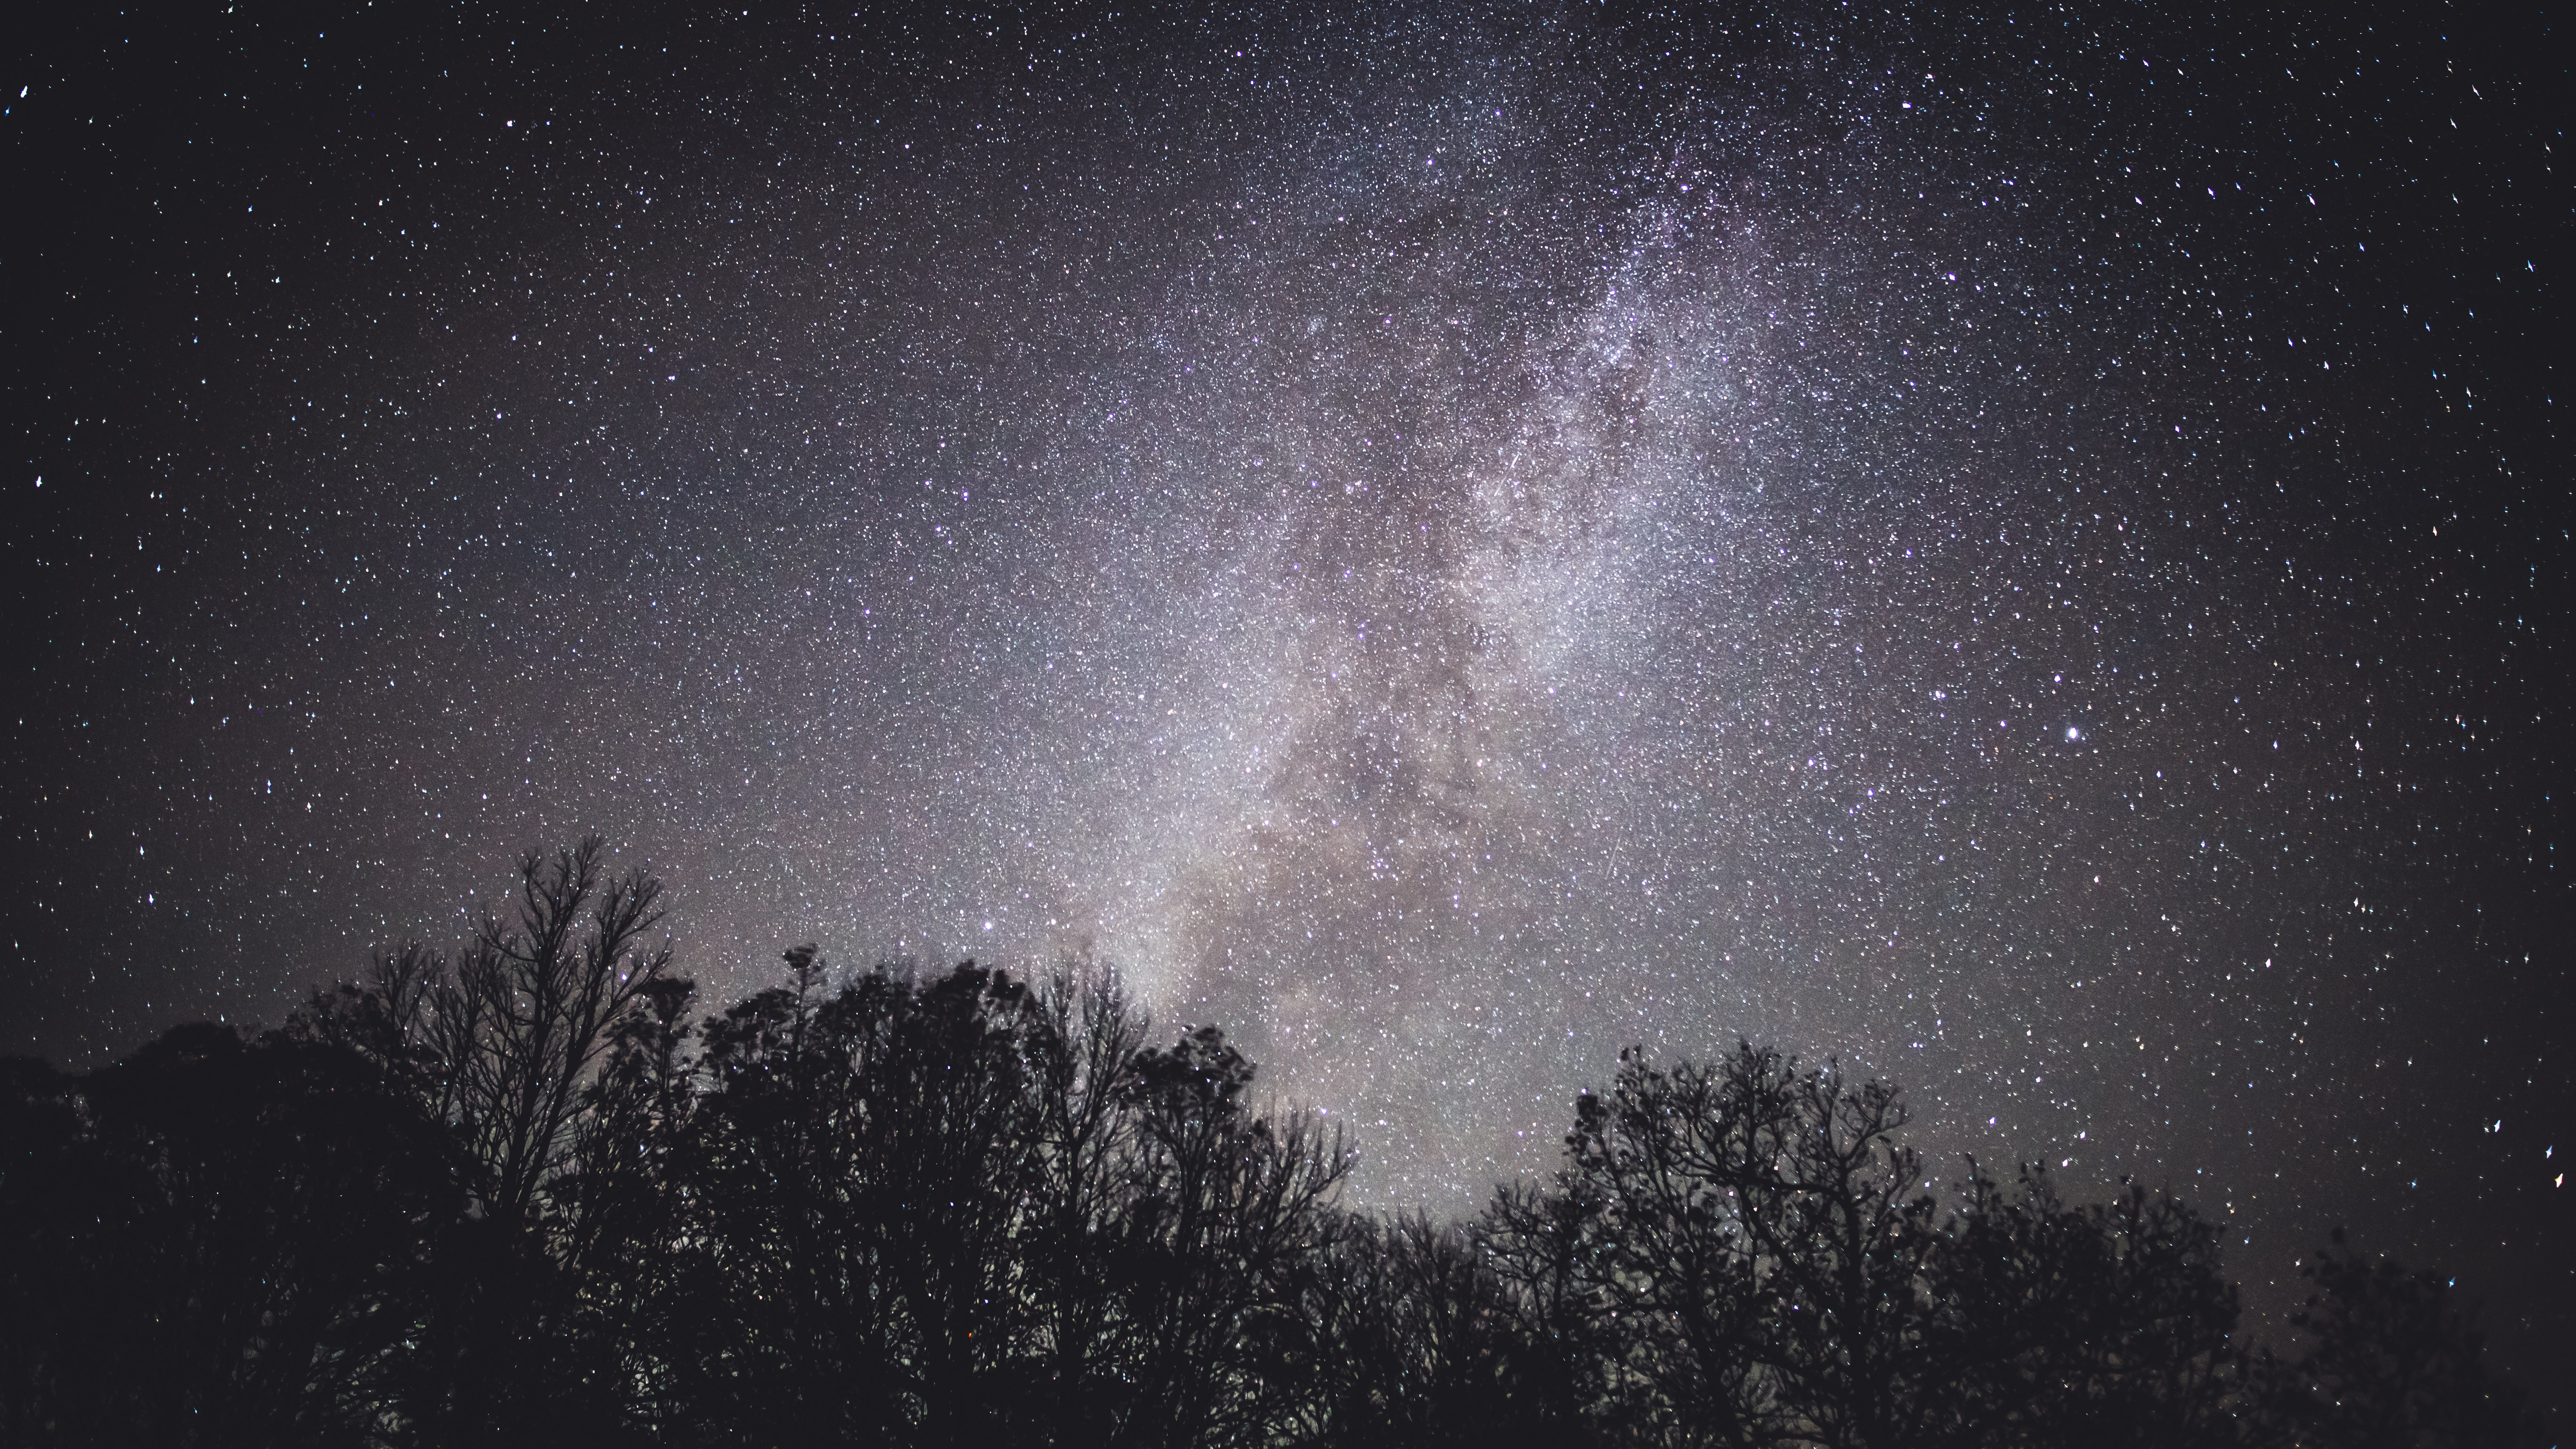
sky, atmospheric phenomenon, night, atmosphere, astronomy, galaxy, astronomical object, tree, star, milky way, space, darkness, universe, cloud, midnight, photography, landscape, science, black and white, celestial event, meteorological phenomenon